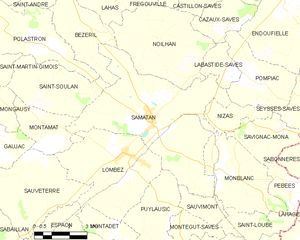
Samatan est une commune française située dans le département du Gers en région Occitanie.